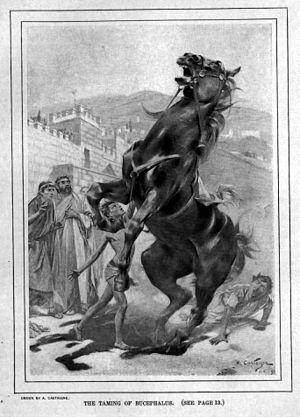
Alexandre le Grand qui bénéficie à travers l'histoire, les cultures et les religions d'une grande postérité, a été le sujet de très nombreuses œuvres d'art de l'Antiquité jusqu'à nos jours, faisant de lui l'une des principales figures politiques dans l'art occidental. La plupart des œuvres contemporaines ou originales ont disparu, même si de nombreuses copies ont été réalisées à l'époque romaine, particulièrement dans le domaine de la sculpture. Au Moyen Âge, dans la lignée du Roman d'Alexandre, l'épopée d'Alexandre s'incarnent dans de nombreuses publications littéraires pour devenir l'un des mythes les plus diffusés dans le temps et dans l'espace. À l'époque moderne, Alexandre est un thème privilégié dans la peinture. De nos jours il fait partie de la culture populaire en tant que sujet de romans historiques, de chansons ou de jeux vidéo.
Bayard est un cheval-fée légendaire de robe baie, issu de nombreuses chansons de geste du Moyen Âge chrétien. Les plus anciennes versions remontent au XIIᵉ siècle, et figurent parmi les histoires les plus populaires jusqu'au XIXᵉ siècle. Ces textes, surtout celui des Quatre Fils Aymon, lui attribuent des qualités magiques et une origine surnaturelle : fils d'un dragon et d'une serpente, Bayard est libéré d'une île volcanique par l'enchanteur Maugis. Le roi Charlemagne le donne à Renaud de Montauban, l'aîné des quatre fils Aymon. Renommé pour sa force et son intelligence, Bayard a le pouvoir de porter les quatre fils sur son dos en même temps, pour leur permettre d'échapper à la colère du roi. Livré à Charlemagne en gage de paix, il est jeté au fond du Rhin avec une meule autour du cou. Bayard parvient à s'échapper et, selon la légende, continue depuis à errer dans la forêt ardennaise, d'où retentit son hennissement à chaque solstice d'été.